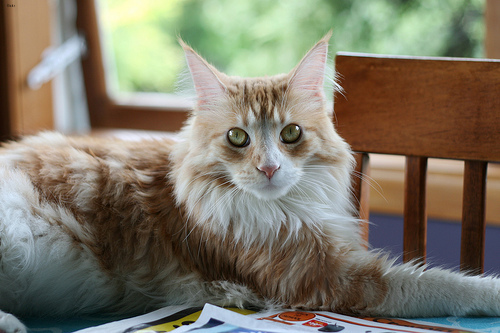
Breed: maine coon